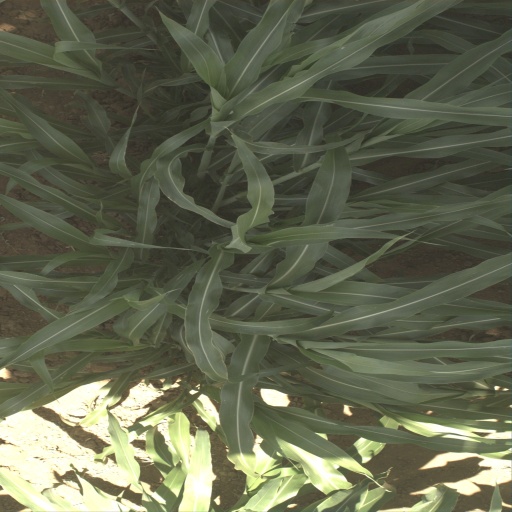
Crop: sorghum